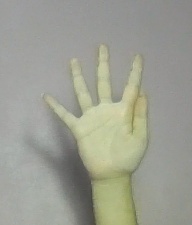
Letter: sheen